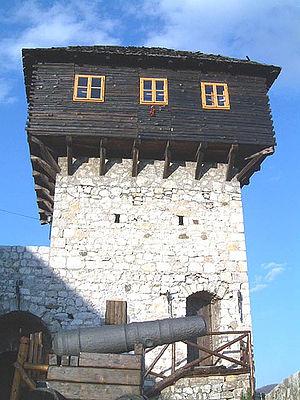
La forteresse de Doboj se trouve en Bosnie-Herzégovine, à Doboj et sur le territoire de la Ville de Doboj. Elle remonte au Moyen Âge et est inscrite sur la liste des monuments nationaux de Bosnie-Herzégovine.
Cet article recense les monuments nationaux situés sur le territoire de la Ville de Doboj en Bosnie-Herzégovine et dans la République serbe de Bosnie. La liste établie par la Commission pour la protection des monuments nationaux compte 4 monuments nationaux inscrits sur la liste principale et 3 monuments inscrits sur une liste provisoire.